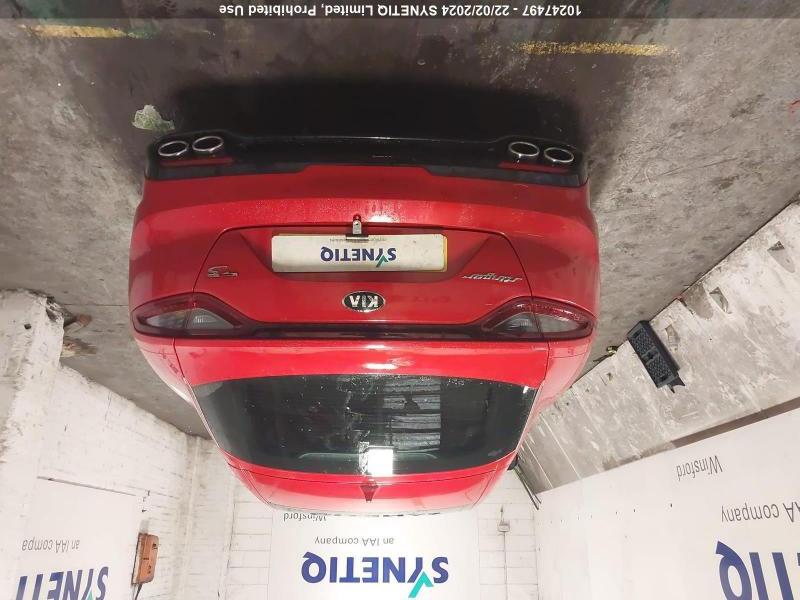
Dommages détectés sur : pare-choc arrière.
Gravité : mineur